Our Lady of Guadalupe Parish Church (Pagsanjan)

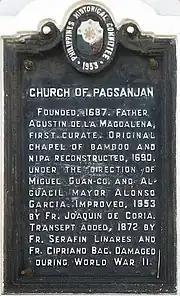
Church PHC historical marker installed in 1953

A former "visita" of Lumban, the parish church of Pagsanjan was founded on November 12, 1687, by Franciscan missionary Father Agustin de la Magdalena as its first pastor (parish priest). The first church was originally made of light materials like bamboo, nipa and wood in 1688 by natives of Pagsanjan under forced labor. A larger and more solid church constructed from adobe with a red-tiled roof was built in 1690 with the help of Chinese Miguel Guan Co and chief "alguacil alferez" Alonzo Garcia to replace the original church.